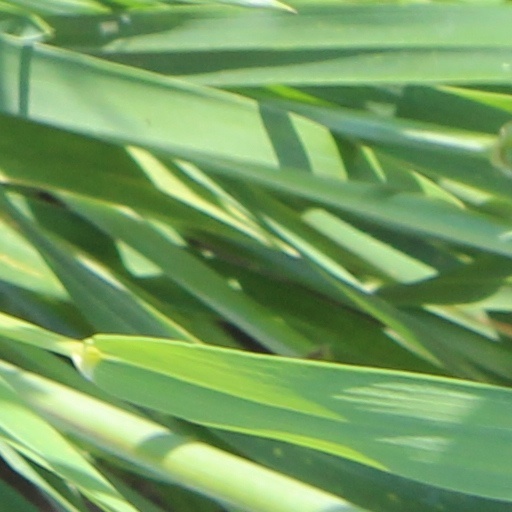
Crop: wheat